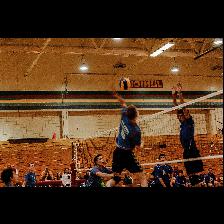
Label: Human